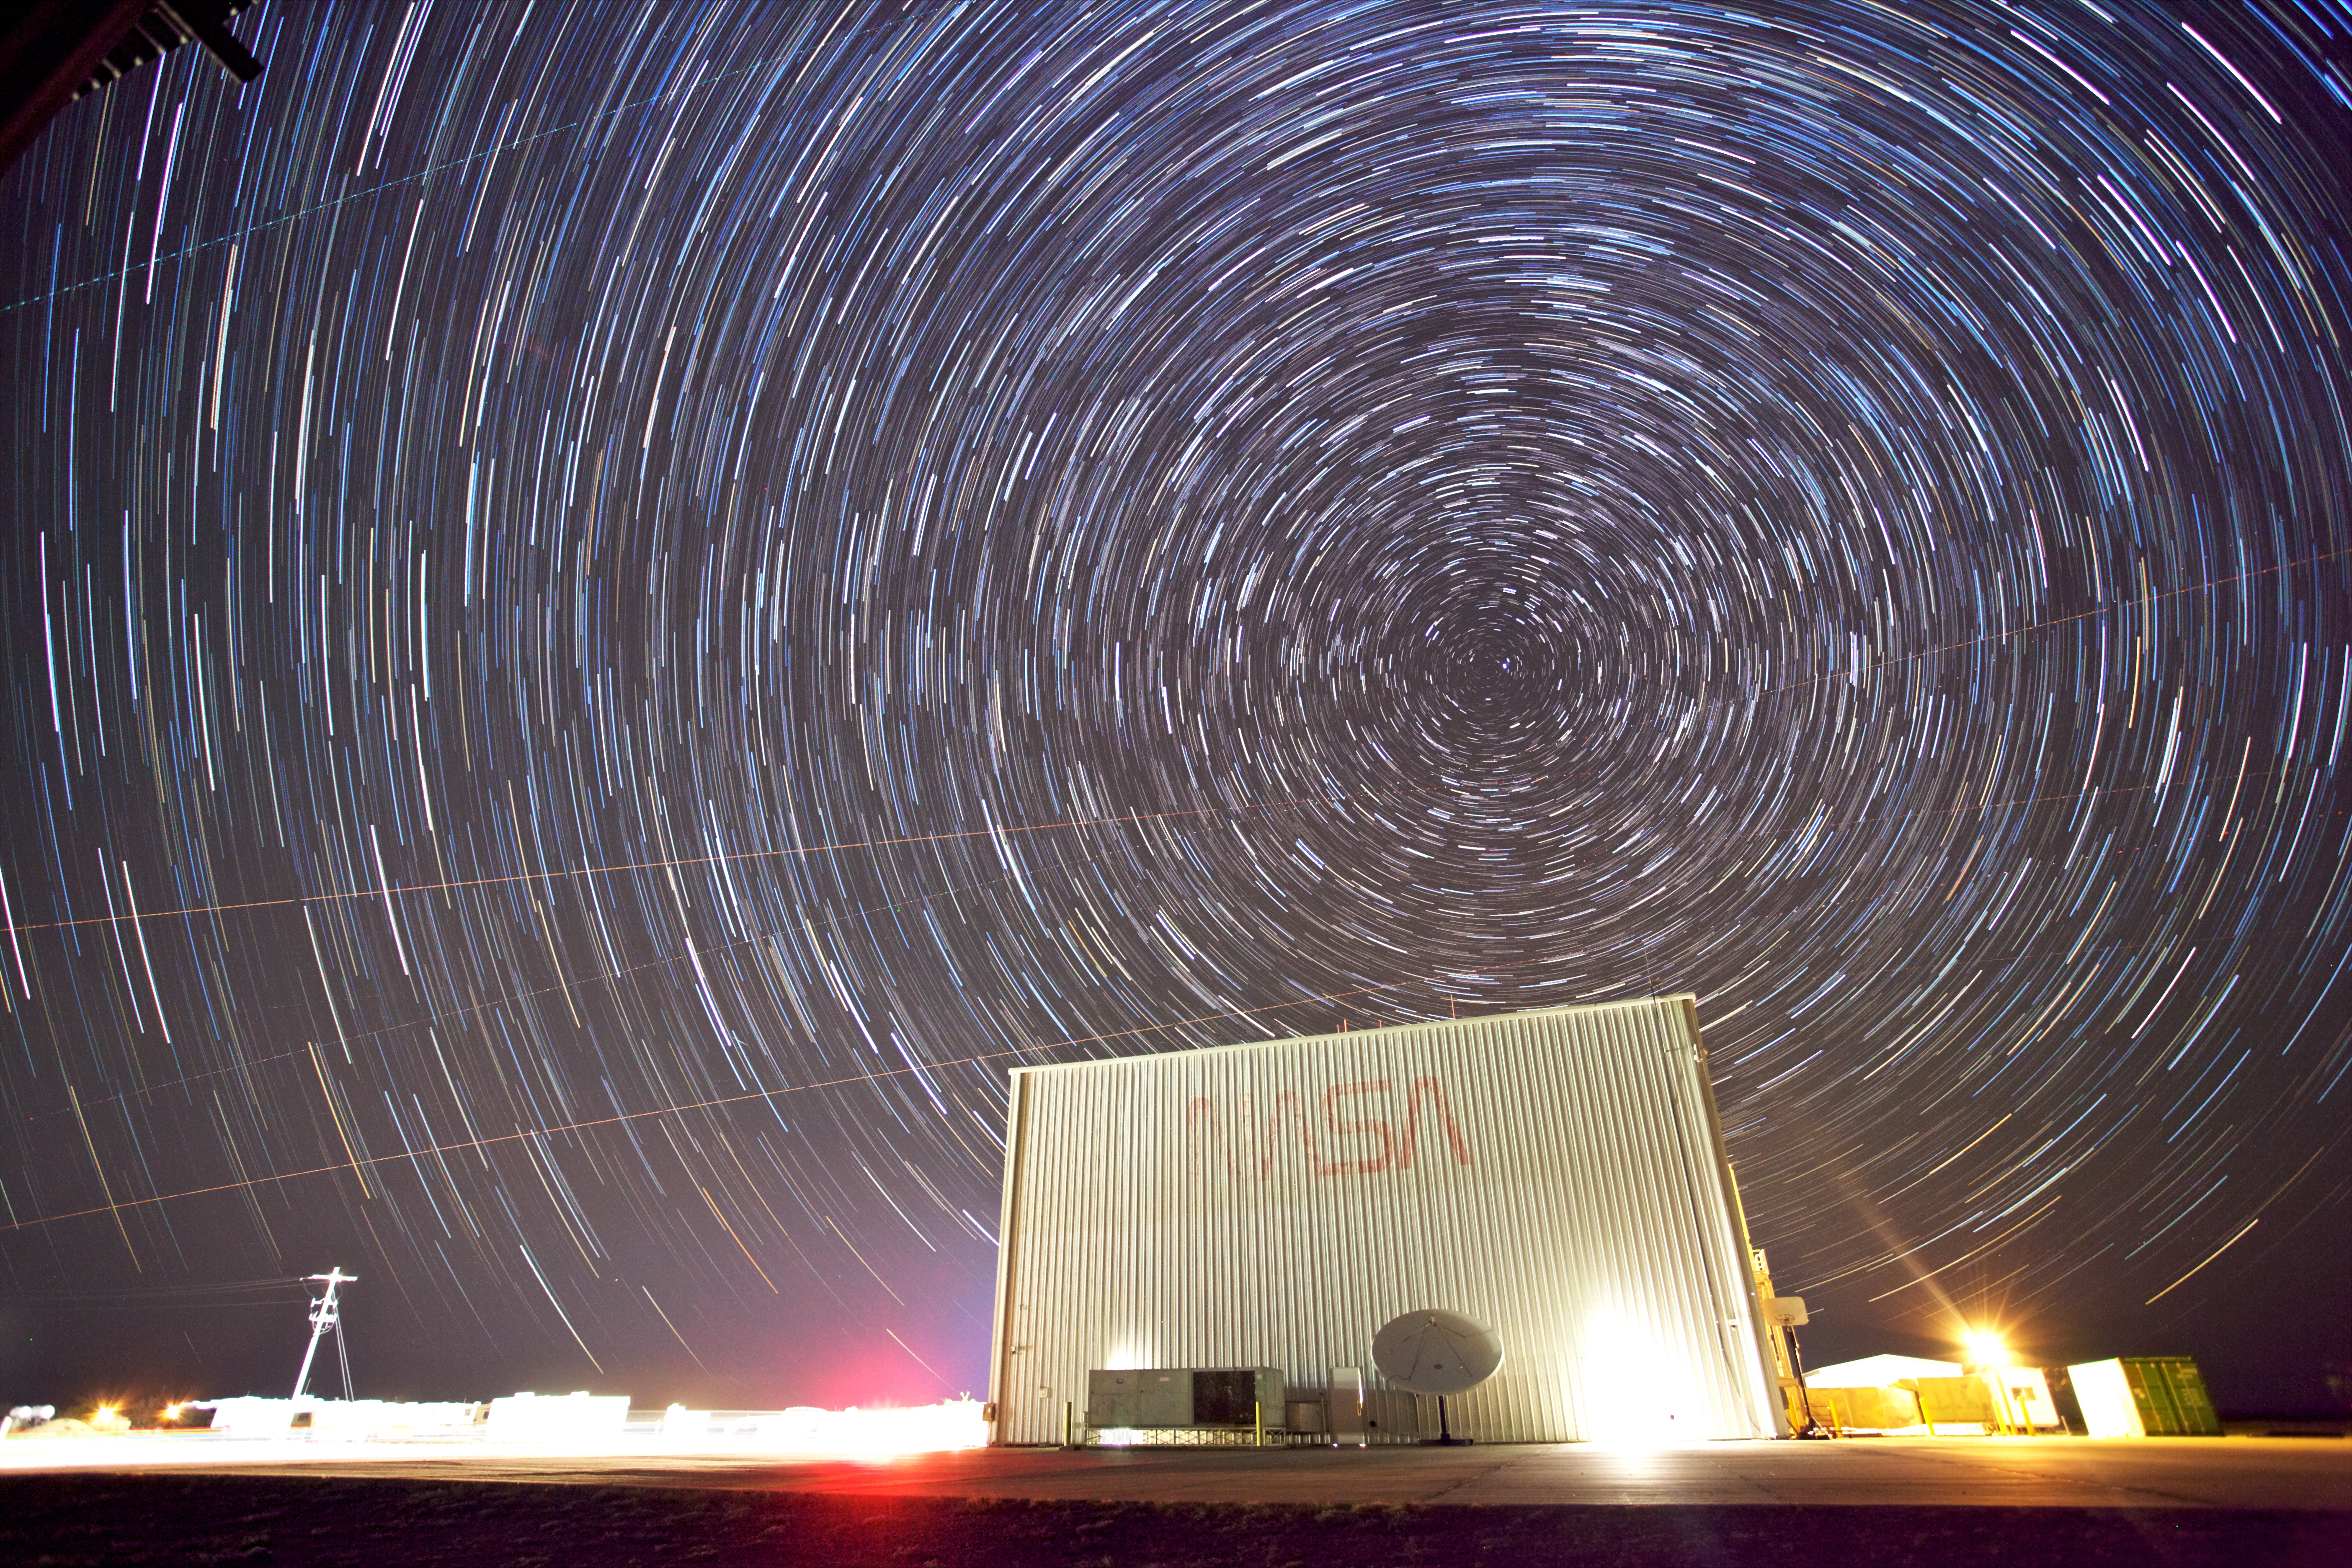
nature, light, night, star, balloon, tunnel, pole, reflection, natural, canon, nasa, long, theatre, north, eos, exposure, colorado, cool, mexico, university, new, mark, ii, 5d, fort, dramatic, sumner, canon5dmarkii, facility, trails, zach, dischner, daystar, canon1740l